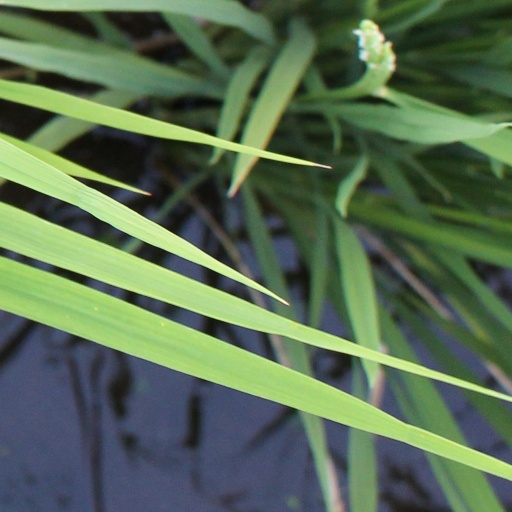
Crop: rice